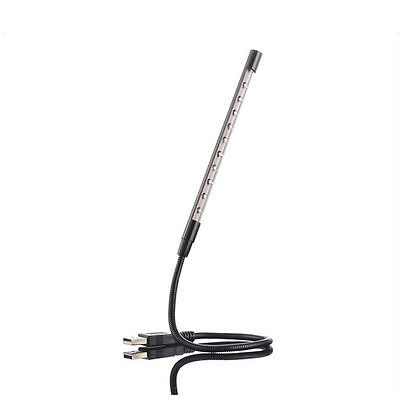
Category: lamp